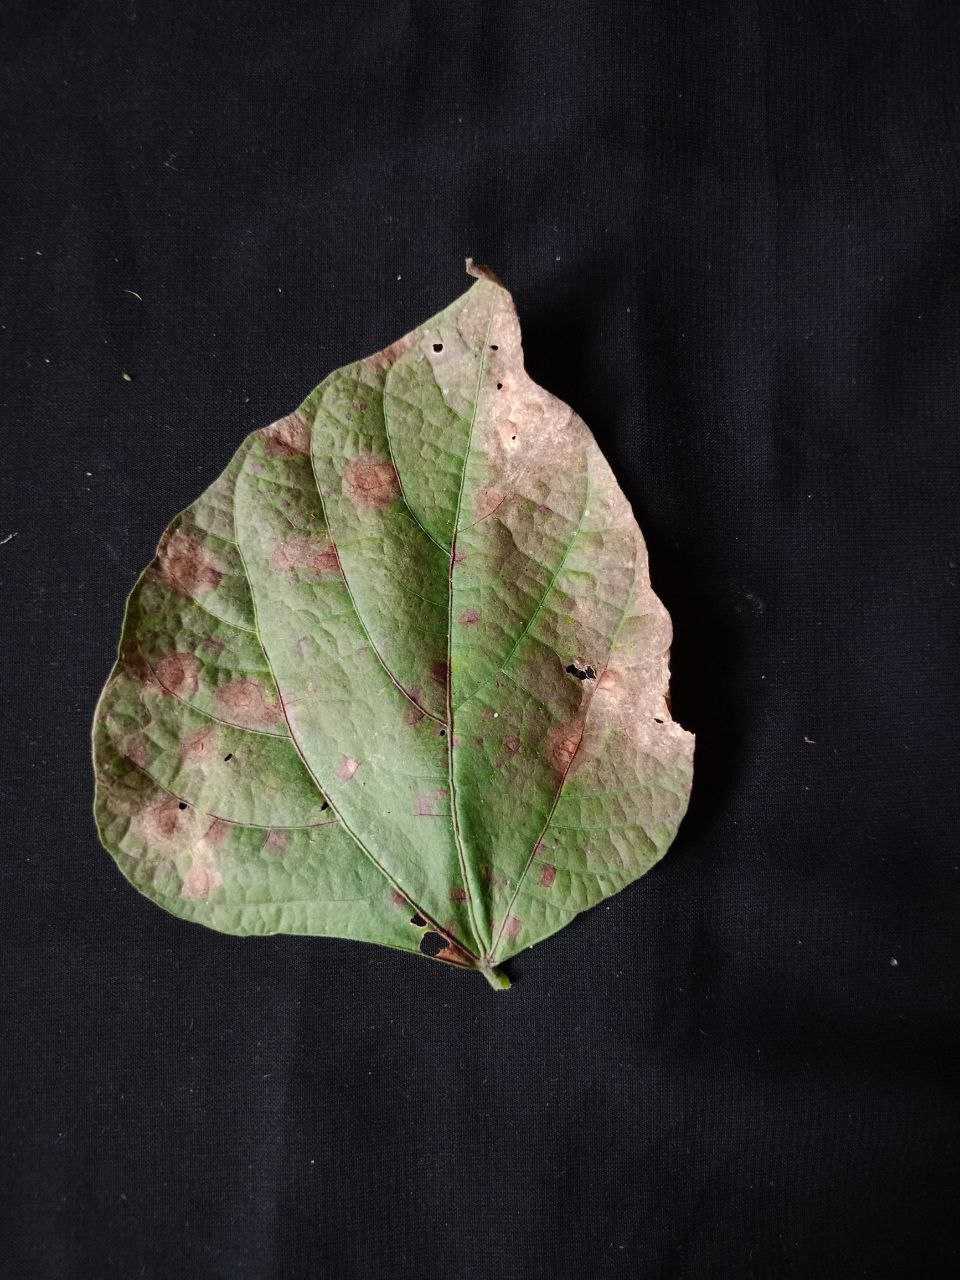
Crop: bean
Leaf condition: Blight